Malaysia Airlines

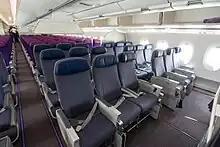
Airbus A350-900 economy class extra legroom (front) and economy class standard (rear).

As of 23 April 2025, Malaysia Airlines has a total of 81 aircraft in its fleet. The fleet consist of Boeing 737-800, Boeing 737 MAX 8, Airbus A330-200, Airbus A330-300, Airbus A330-900, and the Airbus A350-900. The airline also operates three A330-200F via its subsidiary MASkargo.